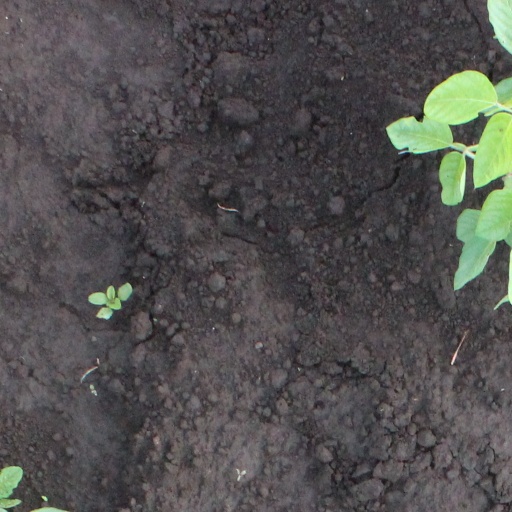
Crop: soybean